Onagawa, Miyagi

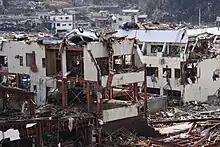
Onagawa after the tsunami

Whereas the Fukushima Daiichi Nuclear Power Plant suffered insufficient cooling in the wake of the tsunami which led to three nuclear meltdowns and the release of radioactive material, the Onagawa nuclear generation facility, much closer to the earthquake epicenter, survived the earthquake without any significant damage and served as an emergency refuge for the local community.